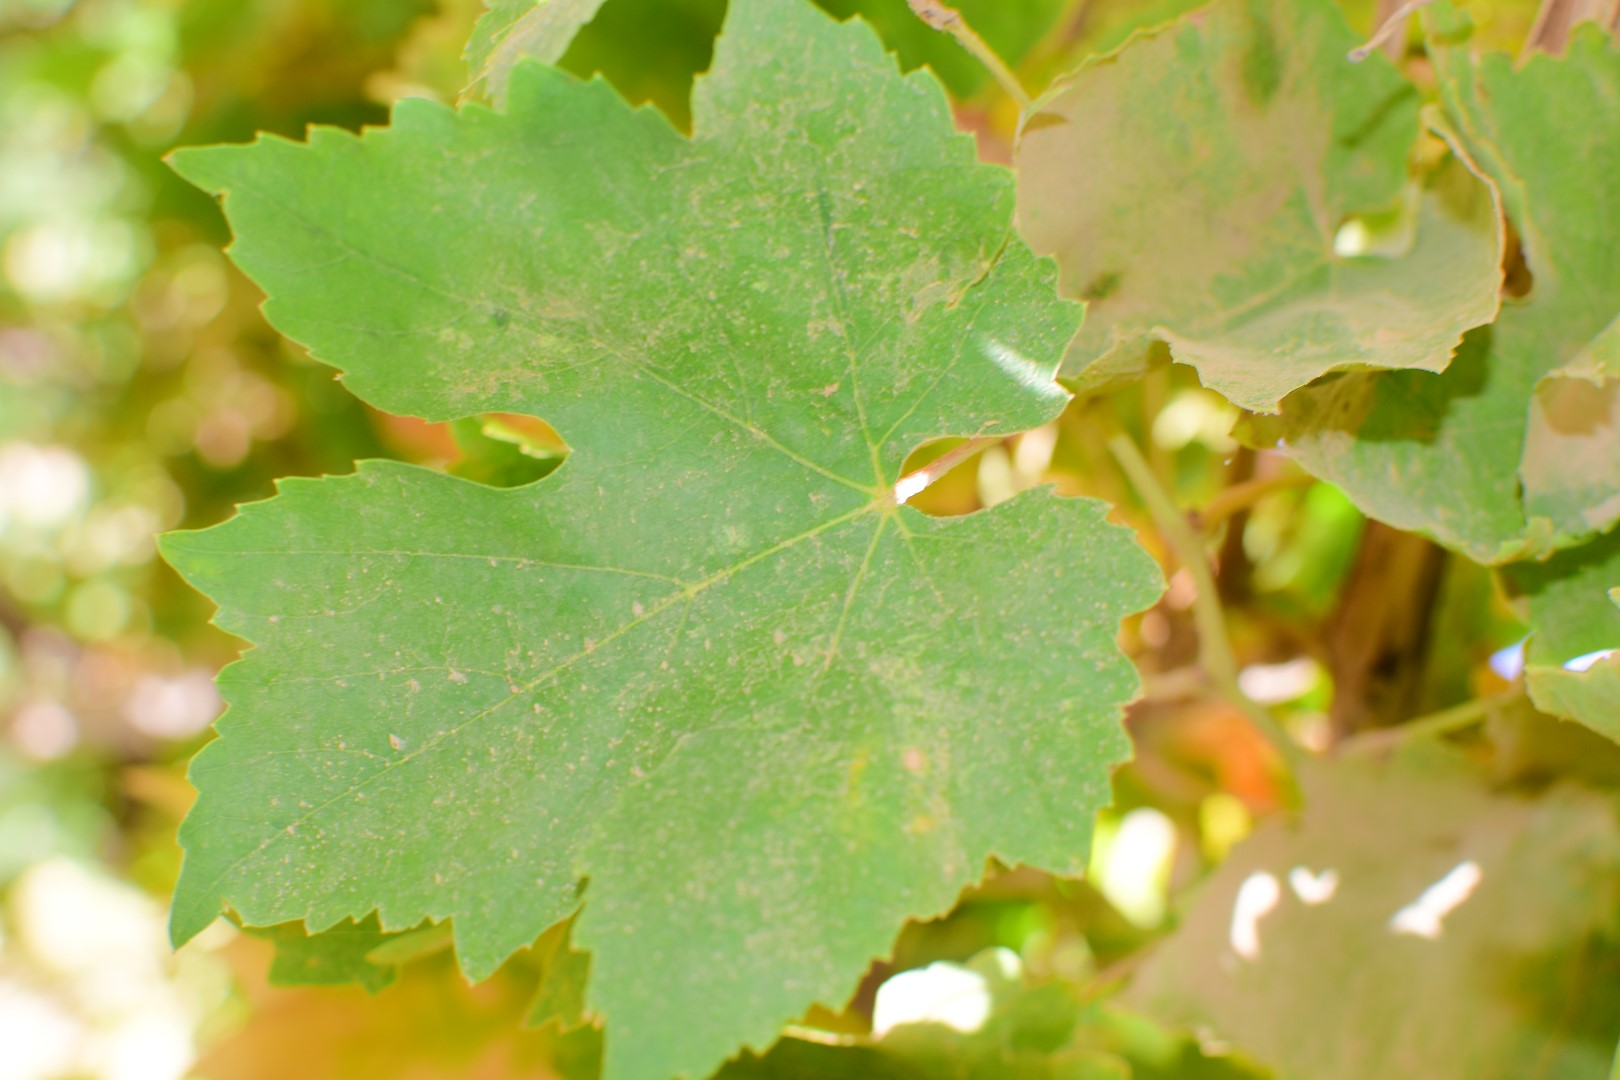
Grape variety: Thompson Seedless